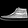
Label: Sneaker